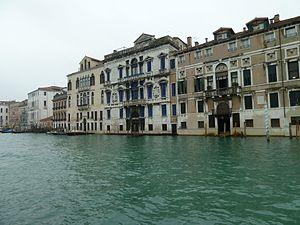
Palazzi Mocenigo (Venice) Italiano: Veduta dei palazzi Mocenigo (da destra) ""il Nero"" (dove nell'ottocento abitò Lord Byron) e ""Cà Nova"", affacciati sul Canal Grande, nel setiere di San Marco a Venezia"